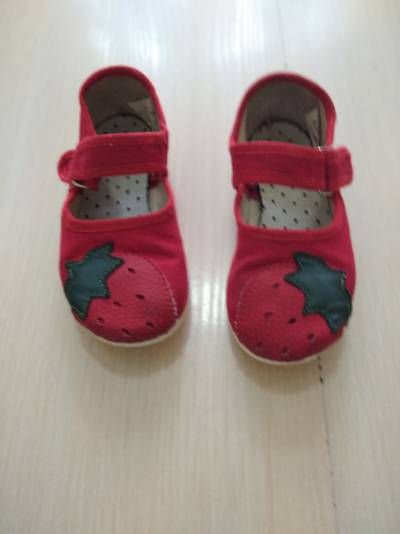
Waste category: shoes